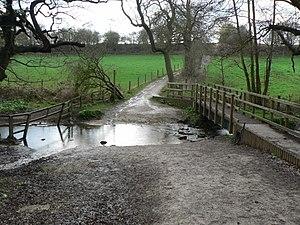
Un gué est un endroit où l'on peut traverser un cours d'eau à pied, à dos d'animal ou en véhicule sur le fond, sur des pierres de gués ou sur un radier ou une chaussée immergée construite par l'homme, sans s'embourber ni être emporté par le courant.